Runway

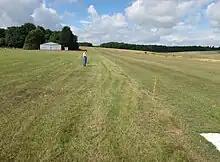
The grass airstrip on the Badminton estate, Badminton, South Gloucestershire, England. The strip is very simple: no lighting, no centerline, and no approach aids. The edge is marked by simple posts.

Runway pavement surface is prepared and maintained to maximize friction for wheel braking. To minimize hydroplaning following heavy rain, the pavement surface is usually grooved so that the surface water film flows into the grooves and the peaks between grooves will still be in contact with the aircraft tyres. To maintain the macrotexturing built into the runway by the grooves, maintenance crews engage in airfield rubber removal or hydrocleaning in order to meet required FAA, or other aviation authority friction levels.